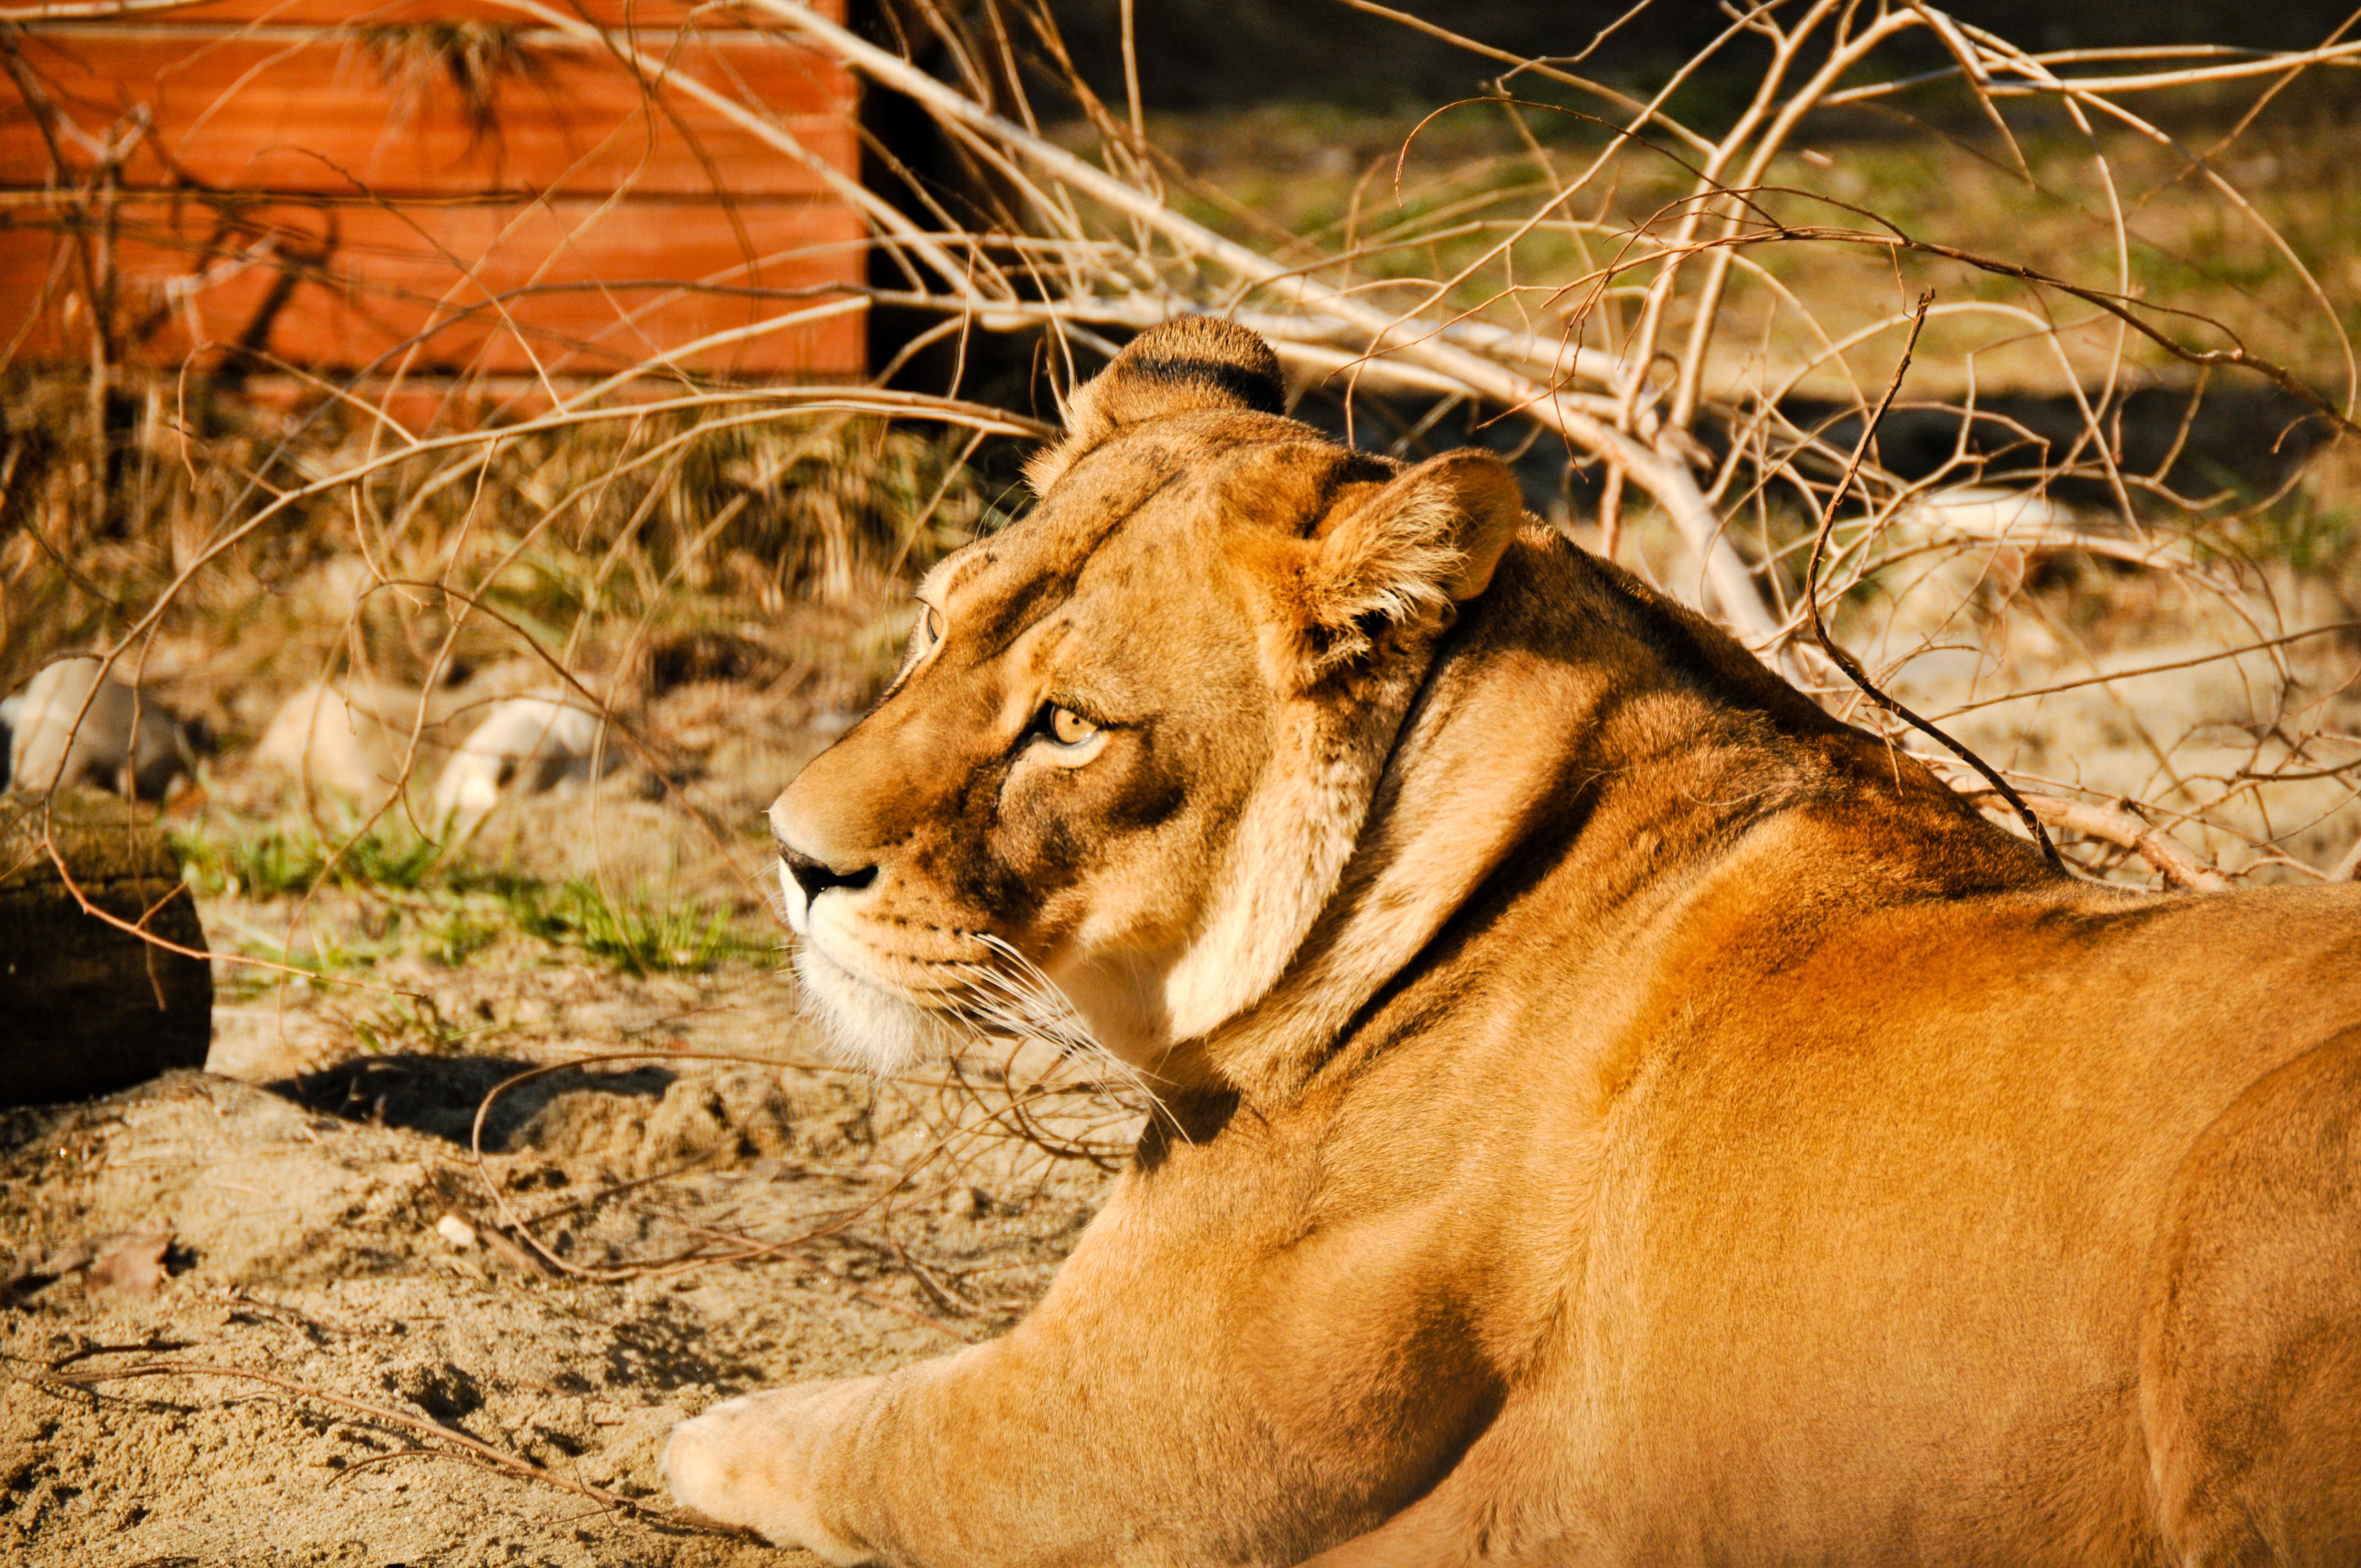
wildlife, zoo, mammal, fauna, savanna, lion, lioness, whiskers, tiger, vertebrate, safari, big cats, sad eyes, cat like mammal